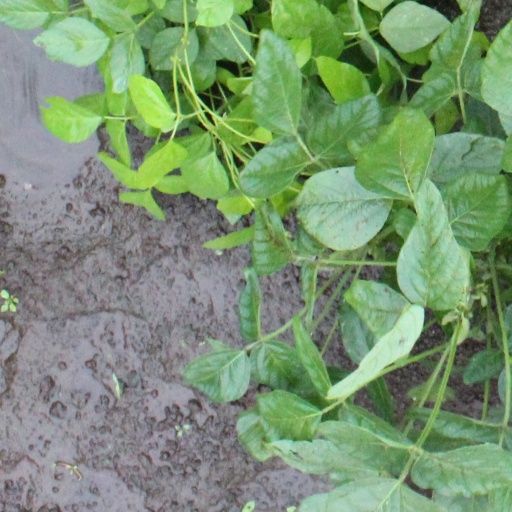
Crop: soybean